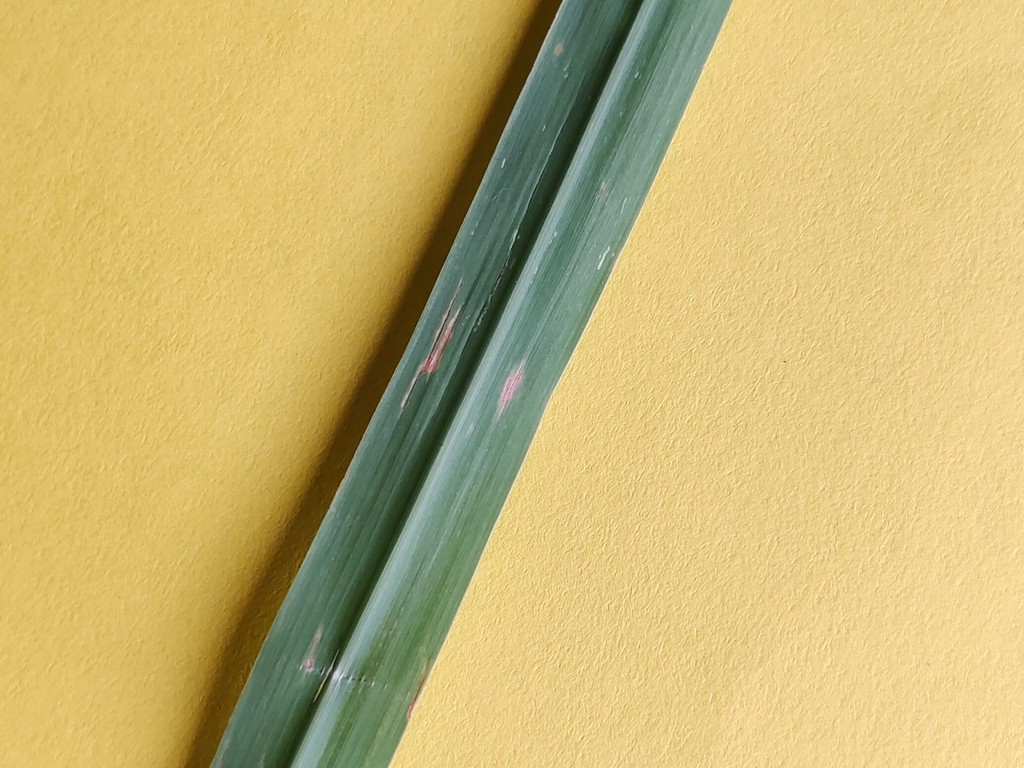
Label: Unhealthy